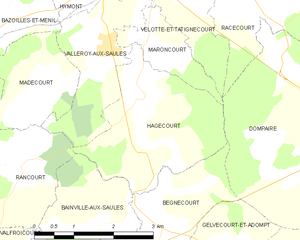
Carte des communes françaises Hagécourt
Hagécourt est une commune française située dans le département des Vosges, en région Grand Est.